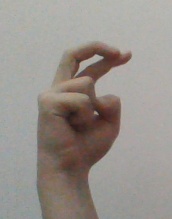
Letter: zay